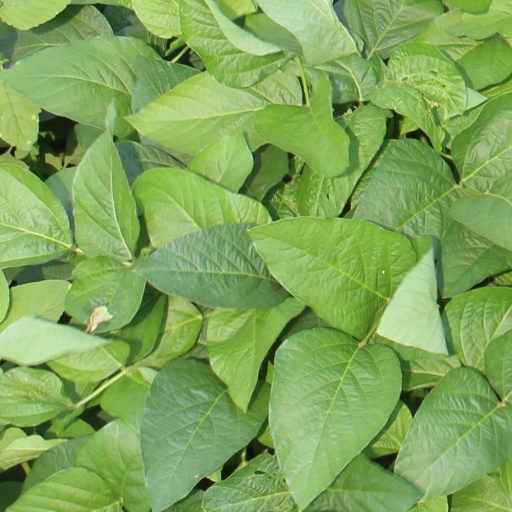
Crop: soybean